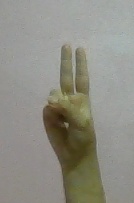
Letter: taa